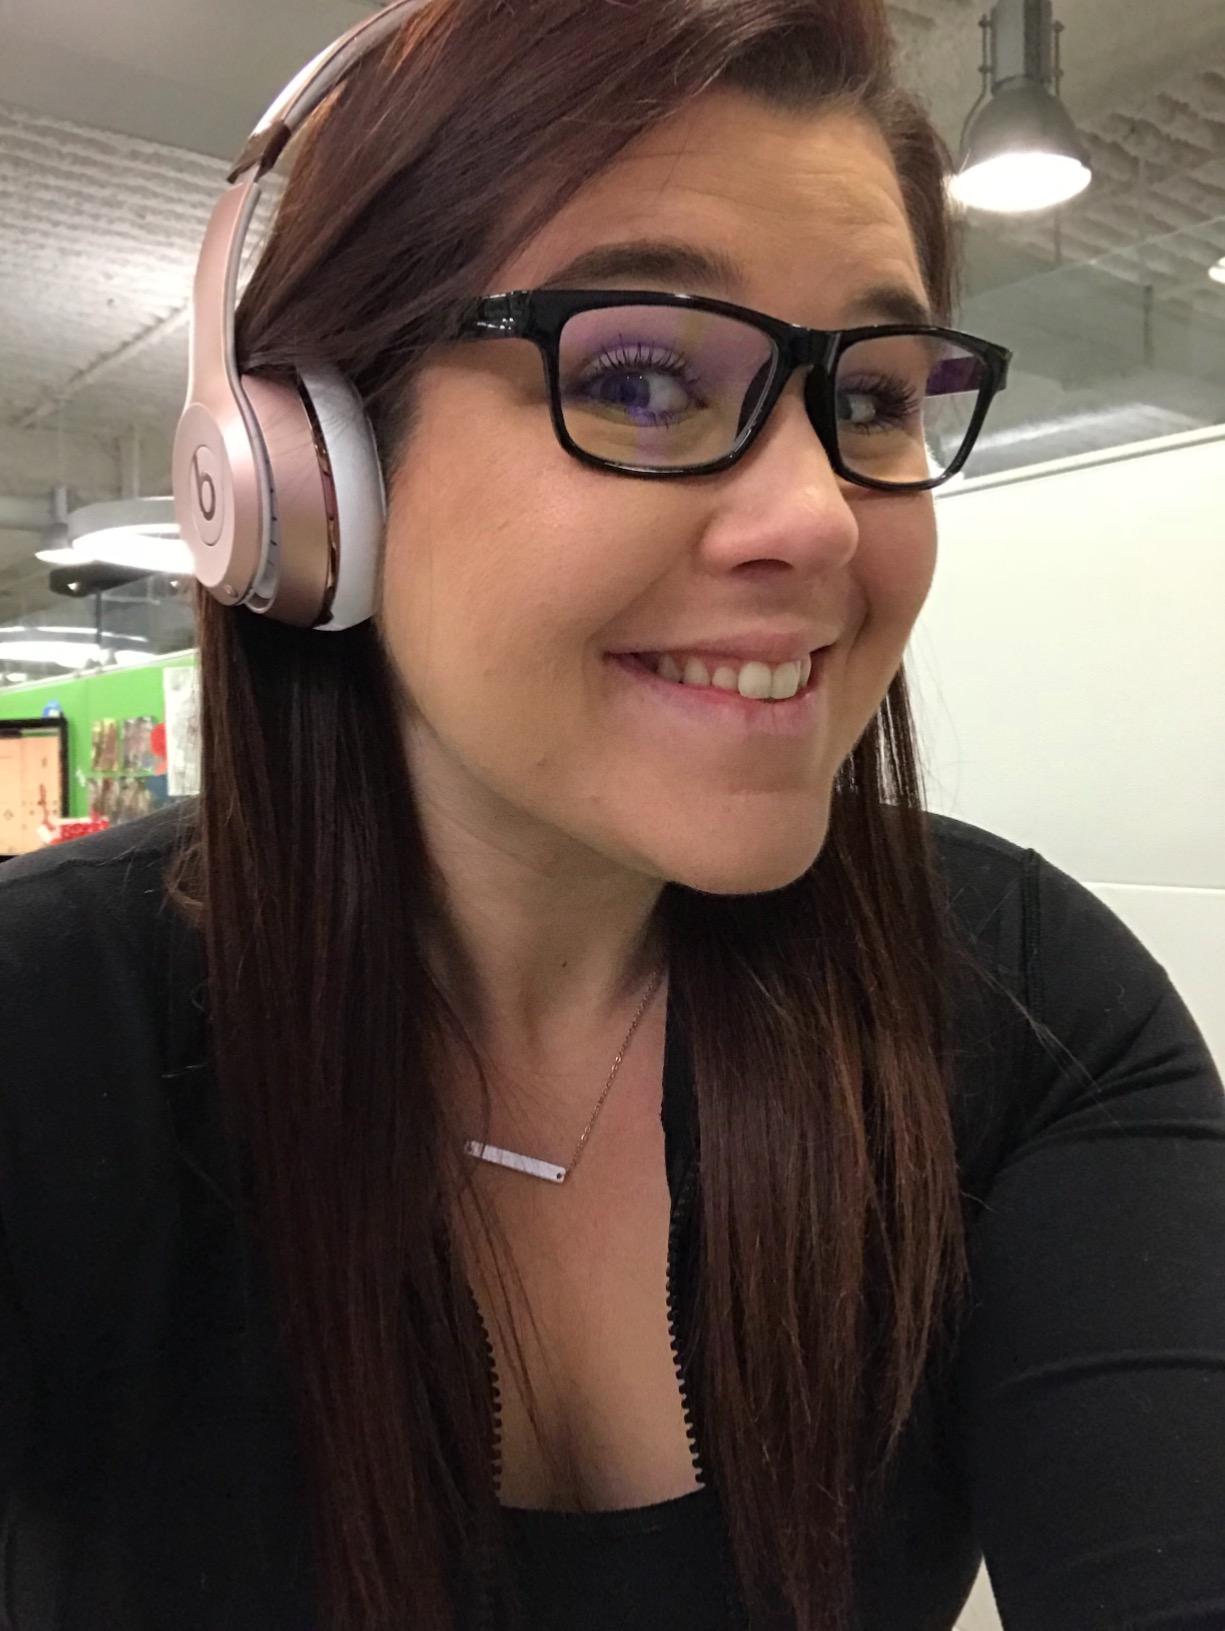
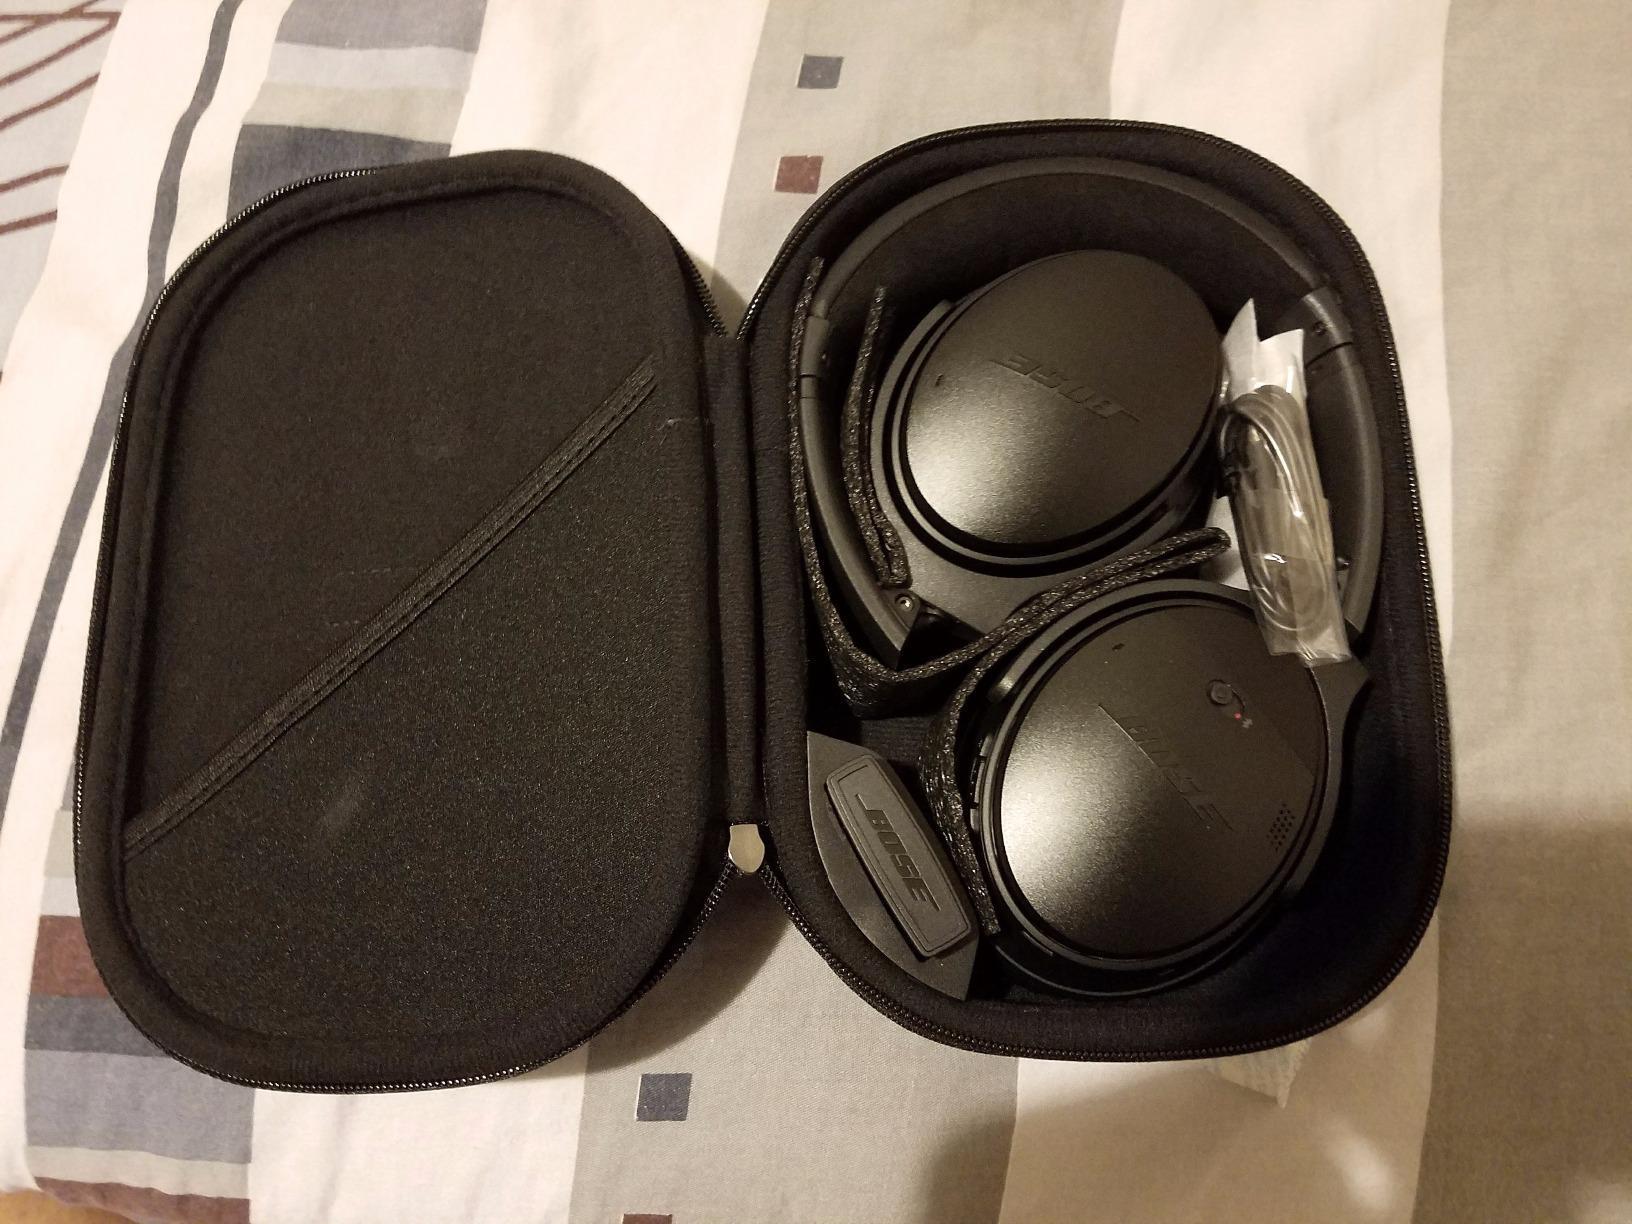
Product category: headphones
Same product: no